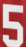
Number: 5